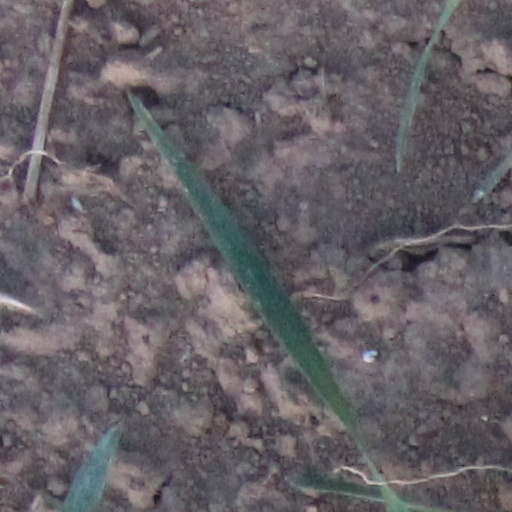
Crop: wheat